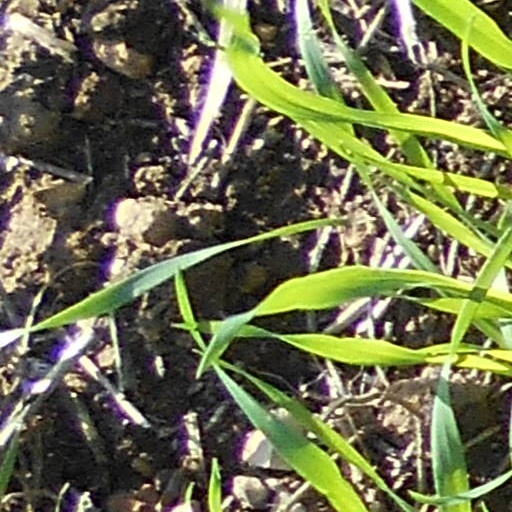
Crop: wheat